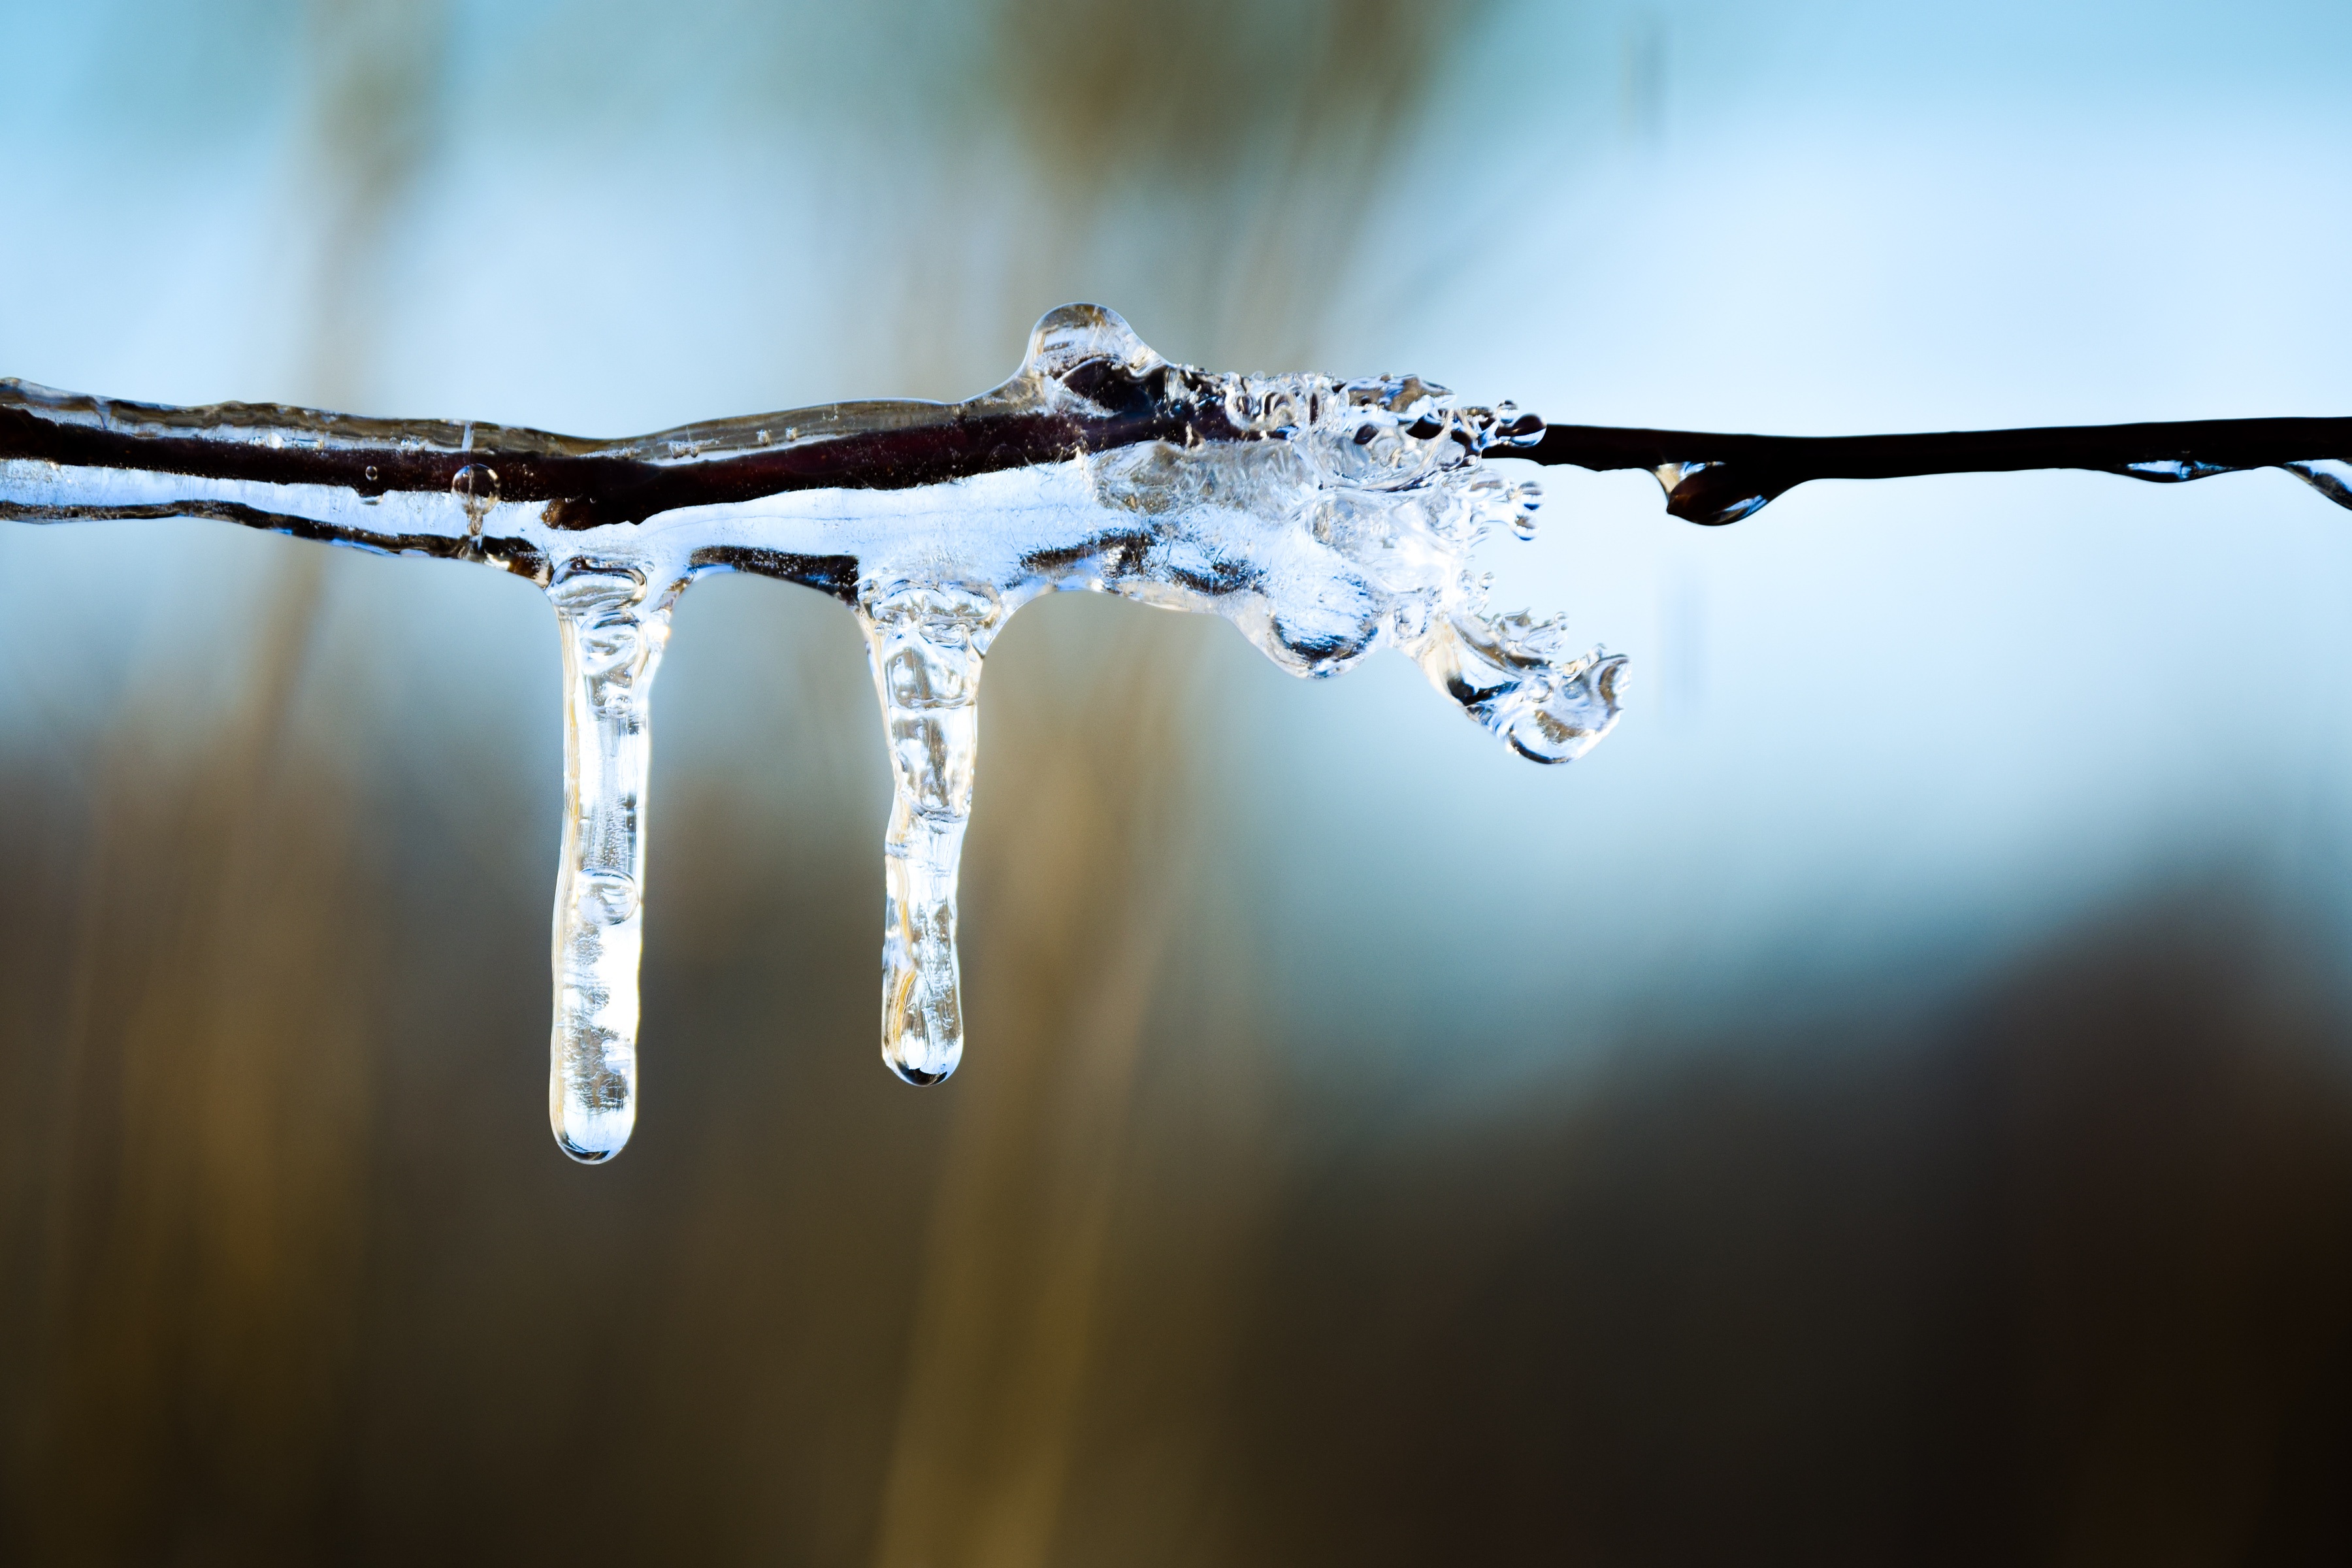
water, branch, snow, cold, winter, fence, photography, frost, ice, reflection, frozen, twig, close up, icicle, moisture, freezing, macro photography